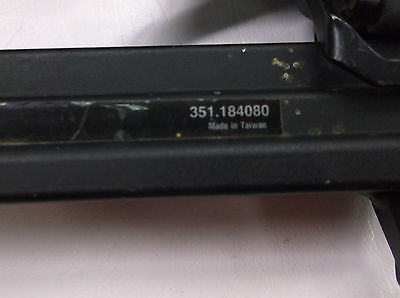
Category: stapler